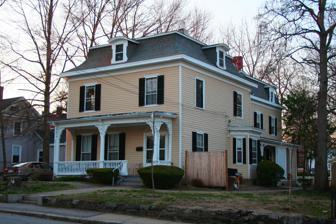
Building: John Buckingham House
Country: United States of America
Year built: 1864
Historic house in Massachusetts, United States United States historic place John Buckingham House U.S. National Register of Historic Places Show map of Massachusetts Show map of the United States Location 33–35 Waban St., Newton, Massachusetts Coordinates 42°21′27″N 71°11′27″W / 42.35750°N 71.19083°W / 42.35750; -71.19083 Area less than one acre Built 1864 ( 1864 ) Architectural style Second Empire , Mansard MPS Newton MRA NRHP reference No. 86001778 Added to NRHP September 04, 1986 The John Buckingham House is a historic house at 33–35 Waban Street in the Newton Corner village of Newton, Massachusetts .  Built about 1864, it is a good local example of Second Empire architecture , typical of built at that time for upper middle class commuters to Boston . It was listed on the National Register of Historic Places in 1986. Description and history The John Buckingham House stands in a densely built residential area northwest of the center of Newton Corner, on the north side of Waban Street opposite Hovey Street. Its lot is fronted by a low stone retaining wall, which continues to a posted drive on the adjacent property, where the house's original carriage house is located. The house is a 2 + 1 ⁄ 2 -story wood-frame structure, with a bell-cast mansard roof with fish-scale slate shingles and segmented-arch dormers. The cornice is denticulated, and there are single-story projecting bay windows on both sides, topped by bracketed roofs. A single-story porch extends across the front, supported by bracketed chamfered square posts; a similar porch is set on the right side near the rear. The neighborhood was laid out sometime after the railroad arrived at Newton Corner in 1844, and may have been designed by landscape architect Alexander Wadsworth . This house is estimated to have been built c. 1864, and was bought in 1866 by John Buckingham, pastor of the Chestnut Hill Unitarian Church. It remained in his family until the 1970s. The Second Empire style house is typical of commuter-oriented housing built in Newton Corner after the American Civil War , and is notable for the surviving carriage house. Carriage house at 35 Waban St Newton, MA with remaining portion of iron fence. See also National Register of Historic Places listings in Newton, Massachusetts References